Sinners in Heaven

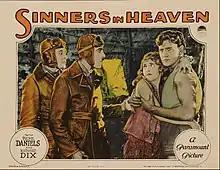
Lobby card

Sinners in Heaven is a 1924 American silent island romantic drama film directed by Alan Crosland and released through Paramount Pictures. It is based on the novel of the same name by Clive Arden and stars Richard Dix and Bebe Daniels in the principal roles.